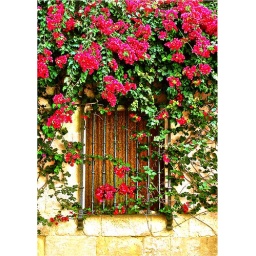
flowers in my window